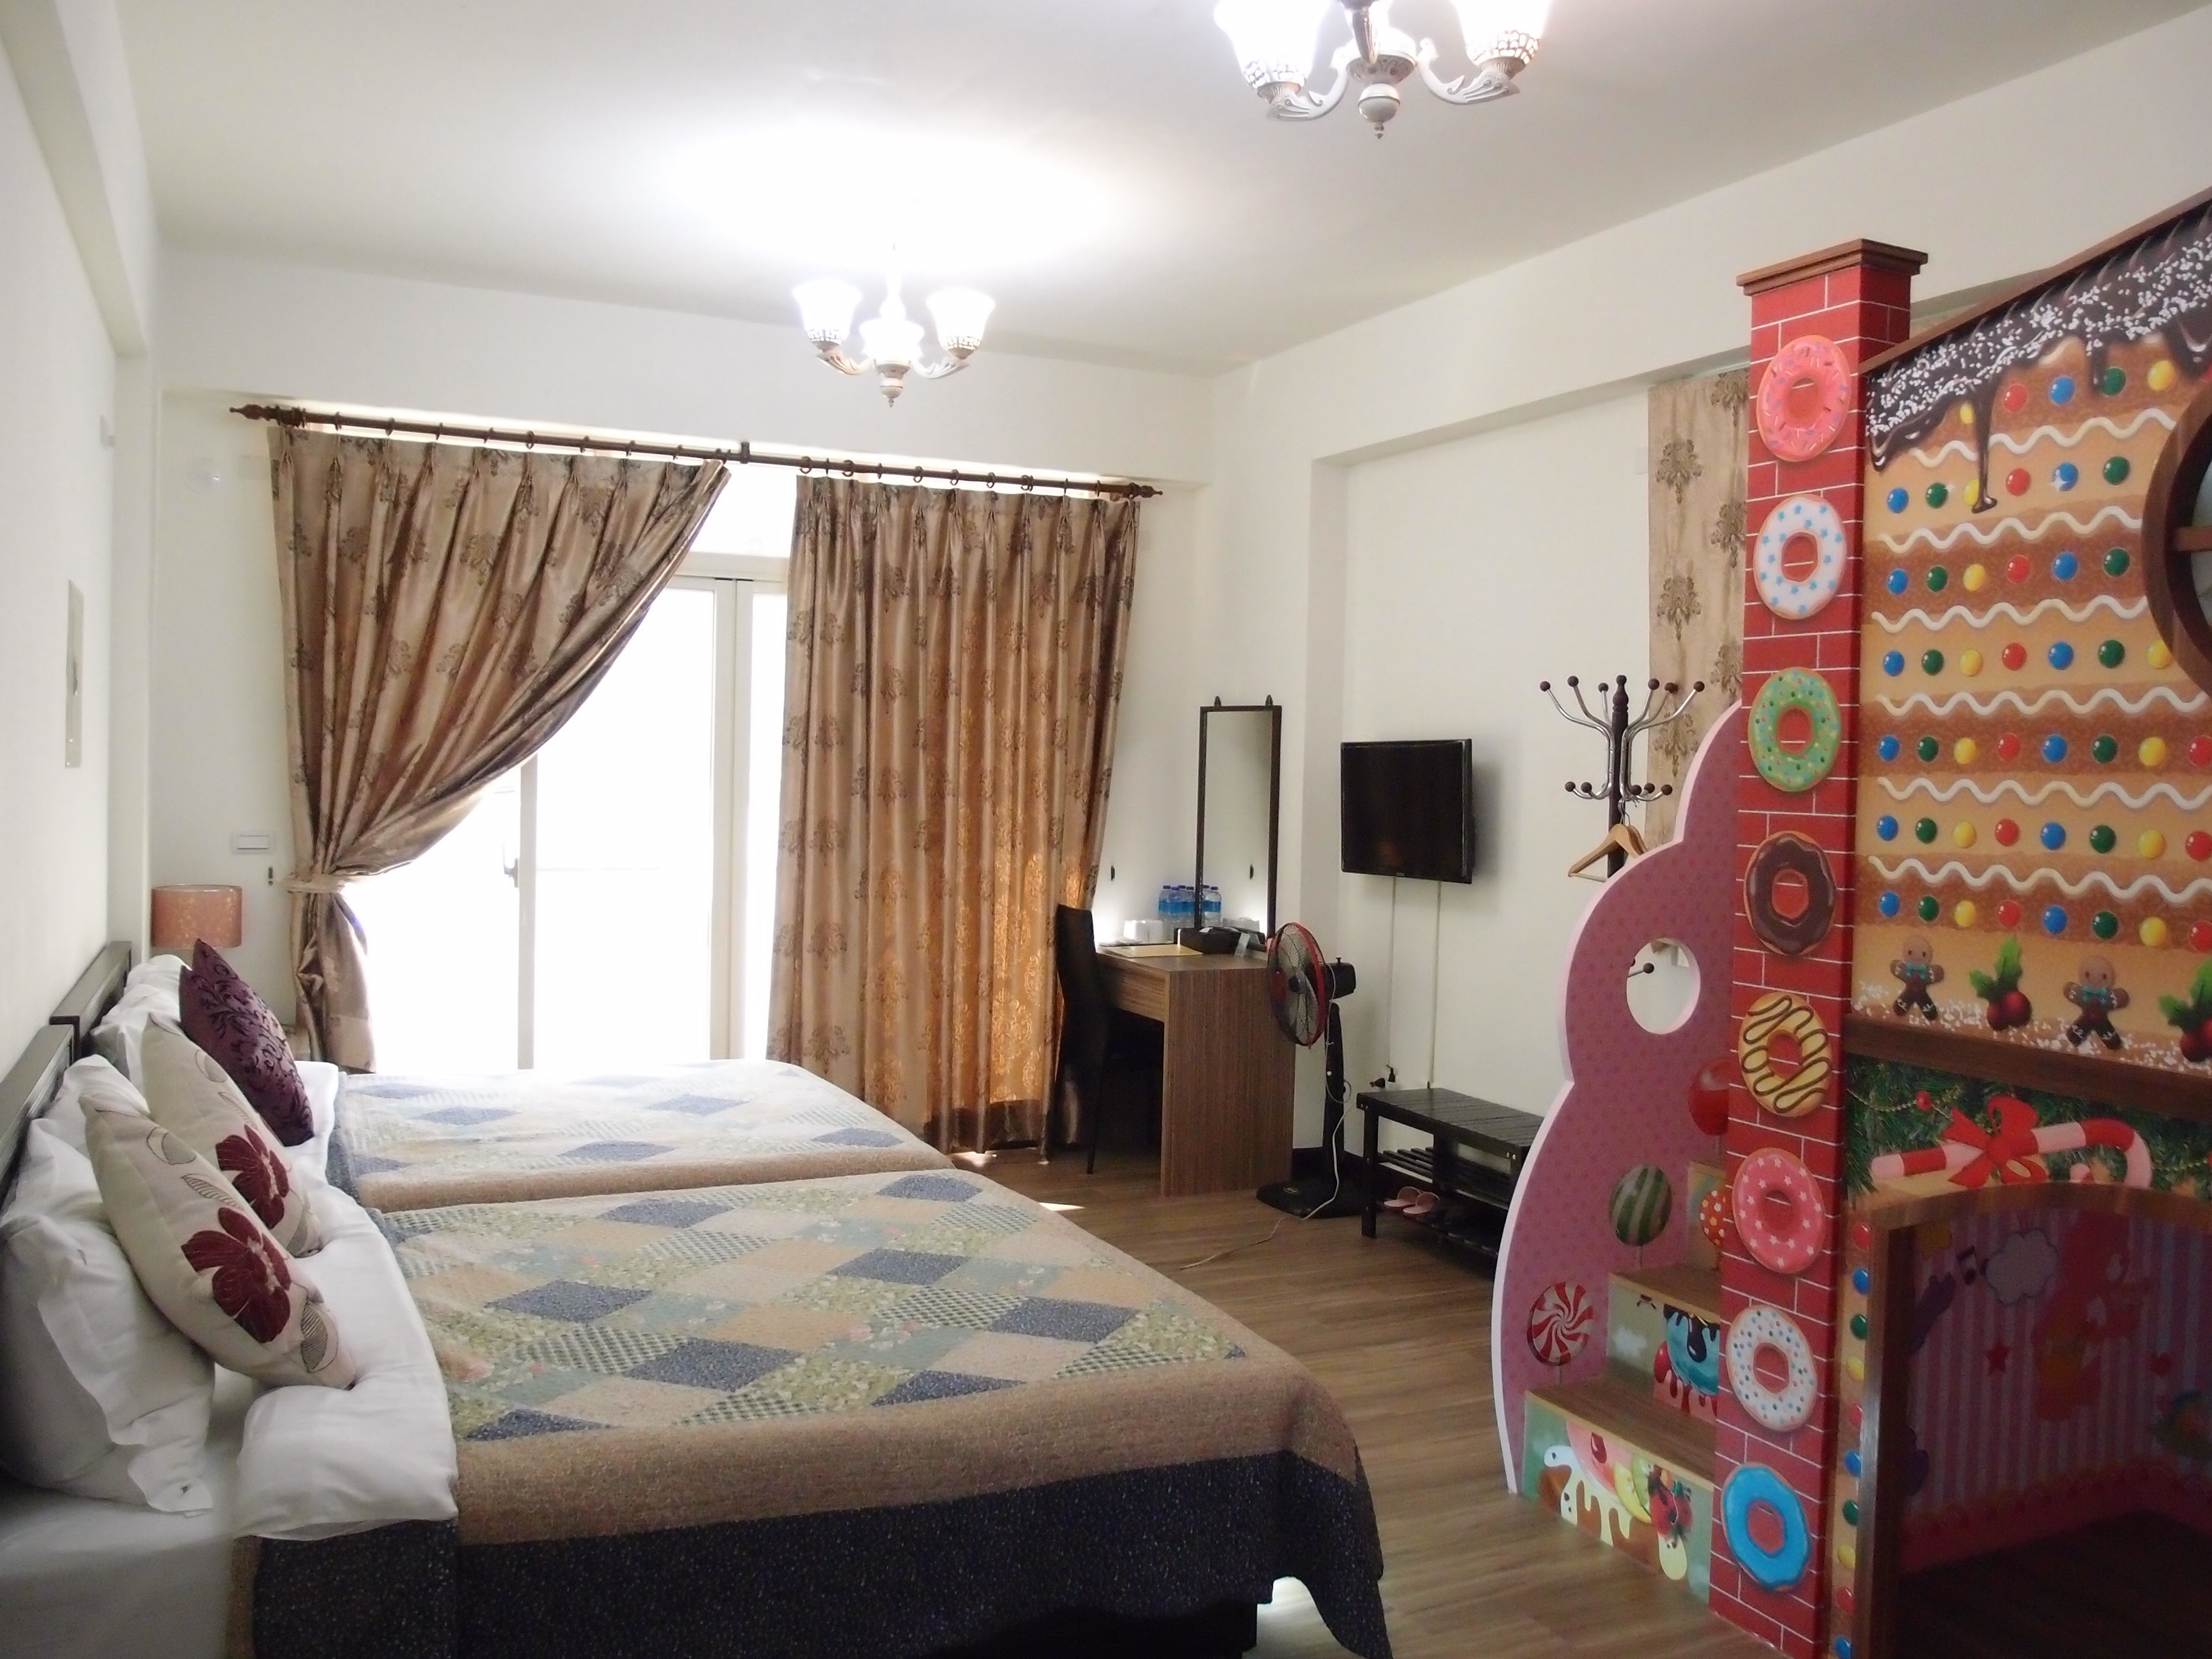
cottage, property, living room, room, bedroom, interior design, bed, real estate, bed sheet